Technological and industrial history of the United States

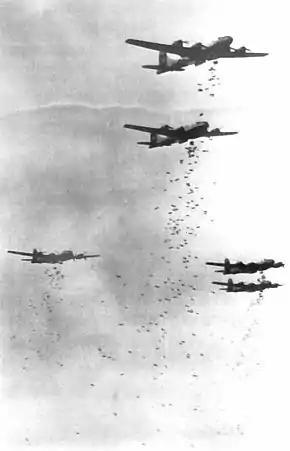
Strategic aerial bombing caused massive damage to cities

The first universities in the United States were modeled on the liberal curricula of the great English universities and were meant to educate clergymen and lawyers rather than teach vocational skills or conduct scientific research. The U.S. Military Academy, established in 1811, broke the mold of traditional universities and military academies alike by including practical engineering-related subjects in its earliest curricula.